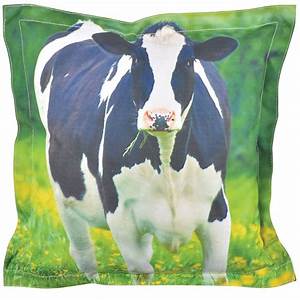
Label: mucca